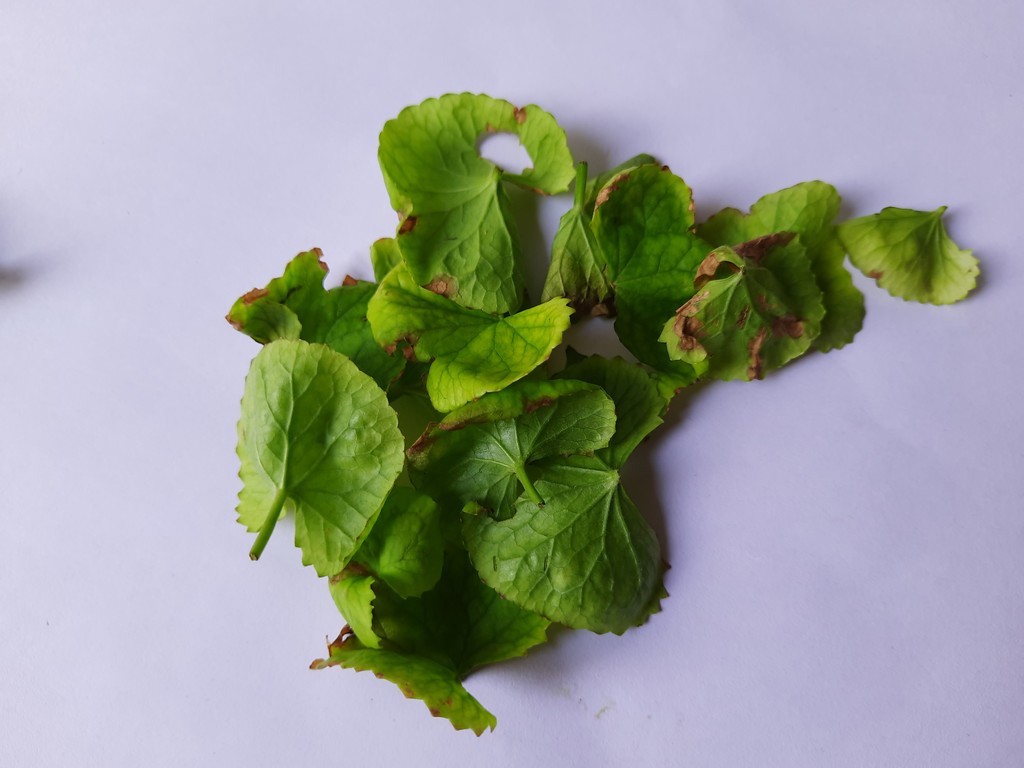
Label: Unhealthy